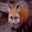
Label: fox